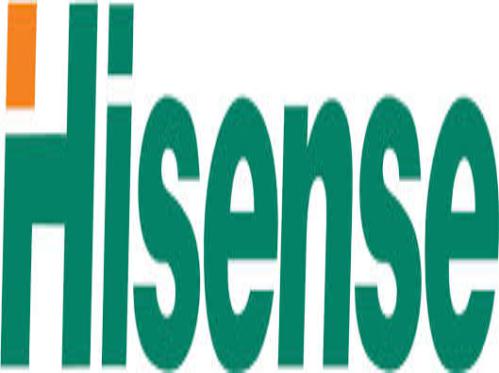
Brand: Hisense
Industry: Electronic